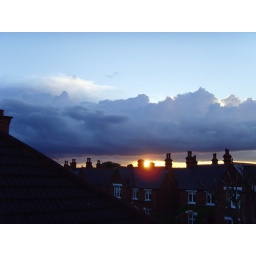
looking out my window at these clouds over houses